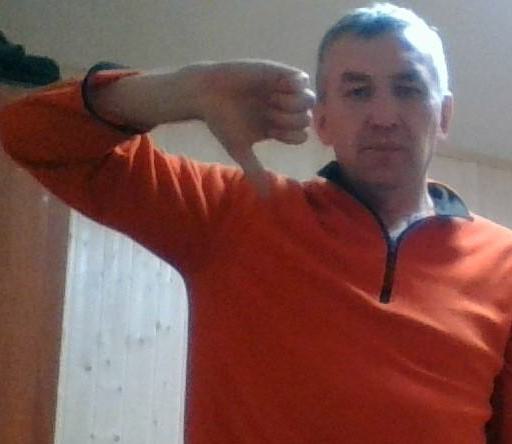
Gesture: dislike